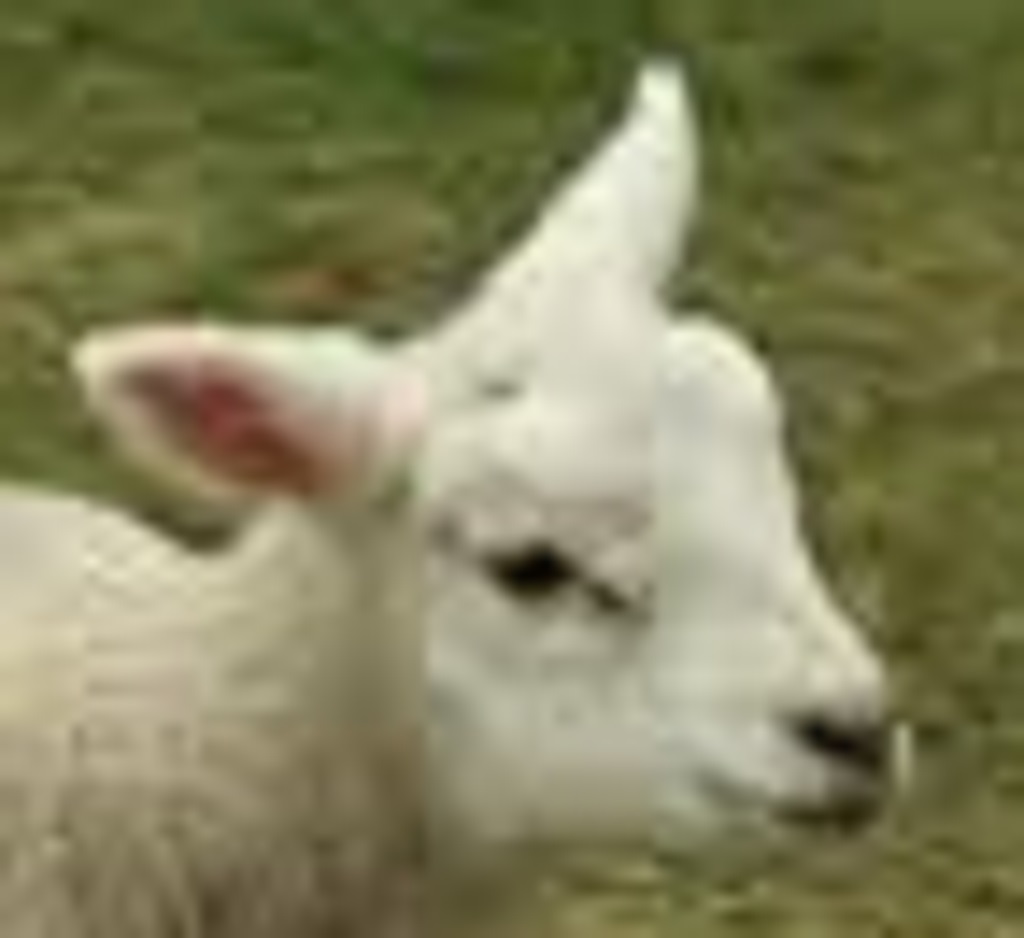
Label: pain